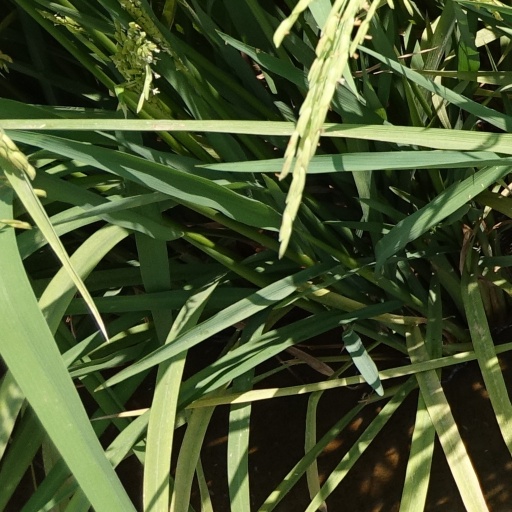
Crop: rice